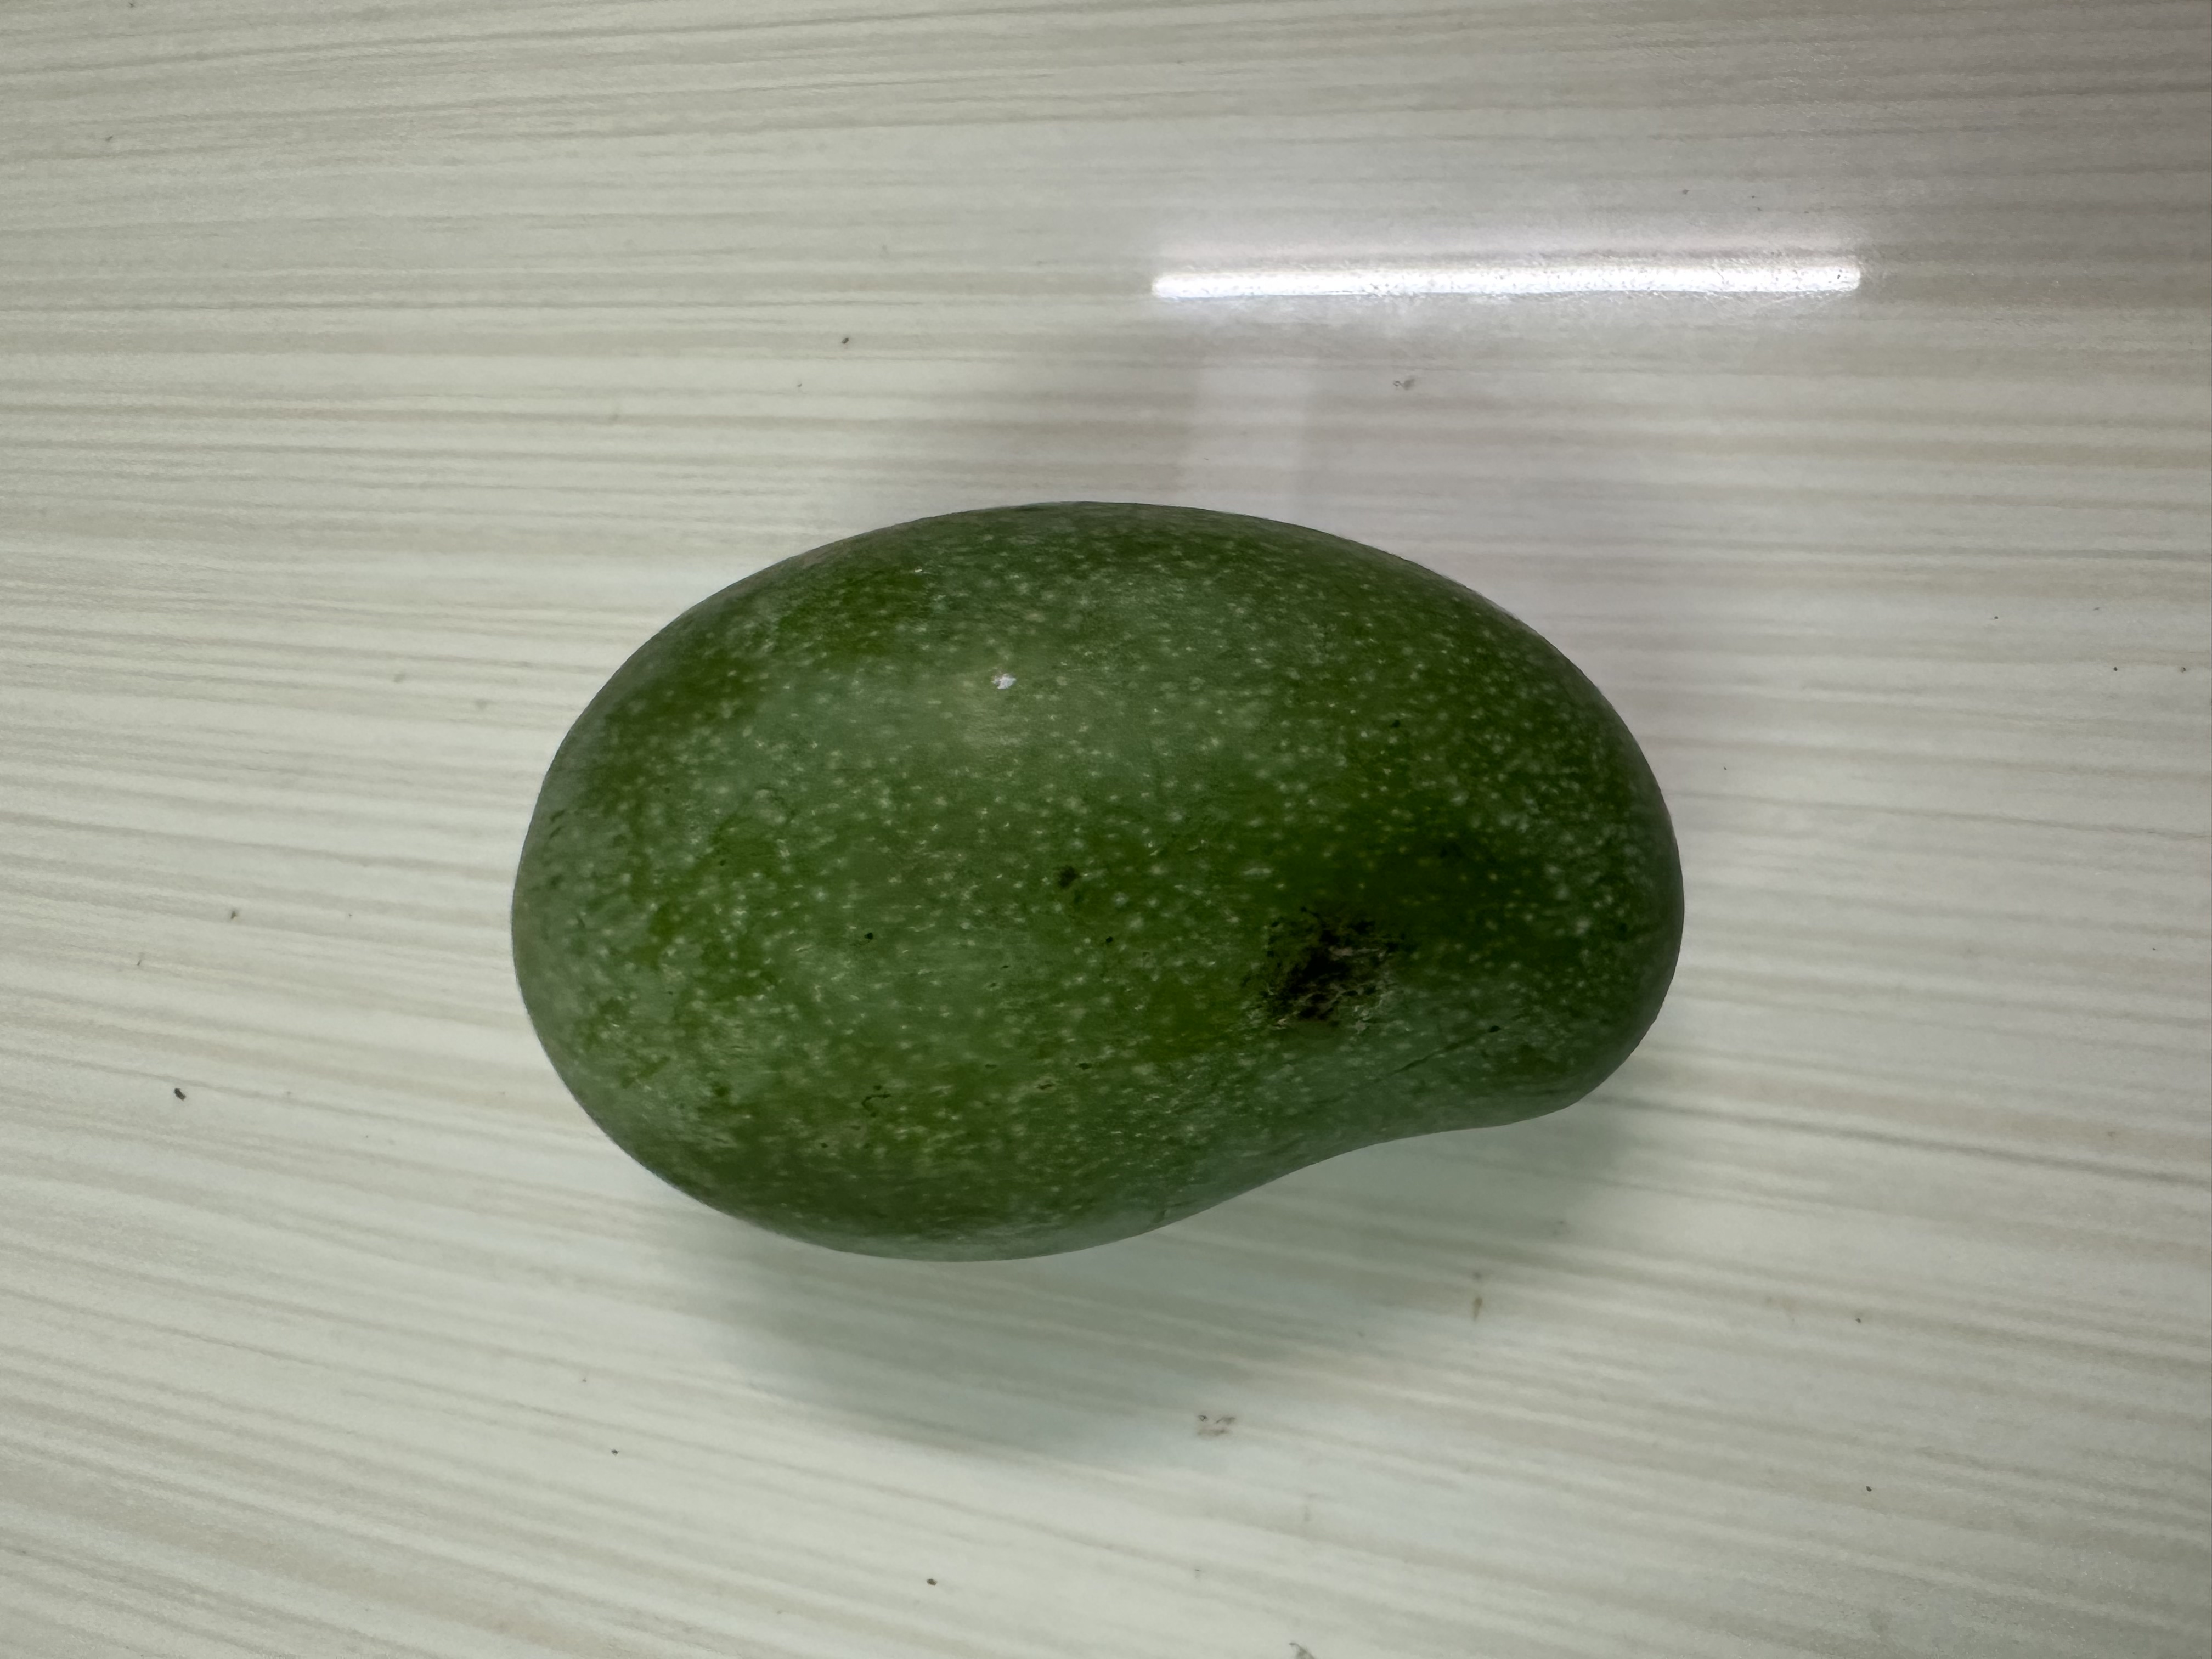
Mango variety: Amrapali